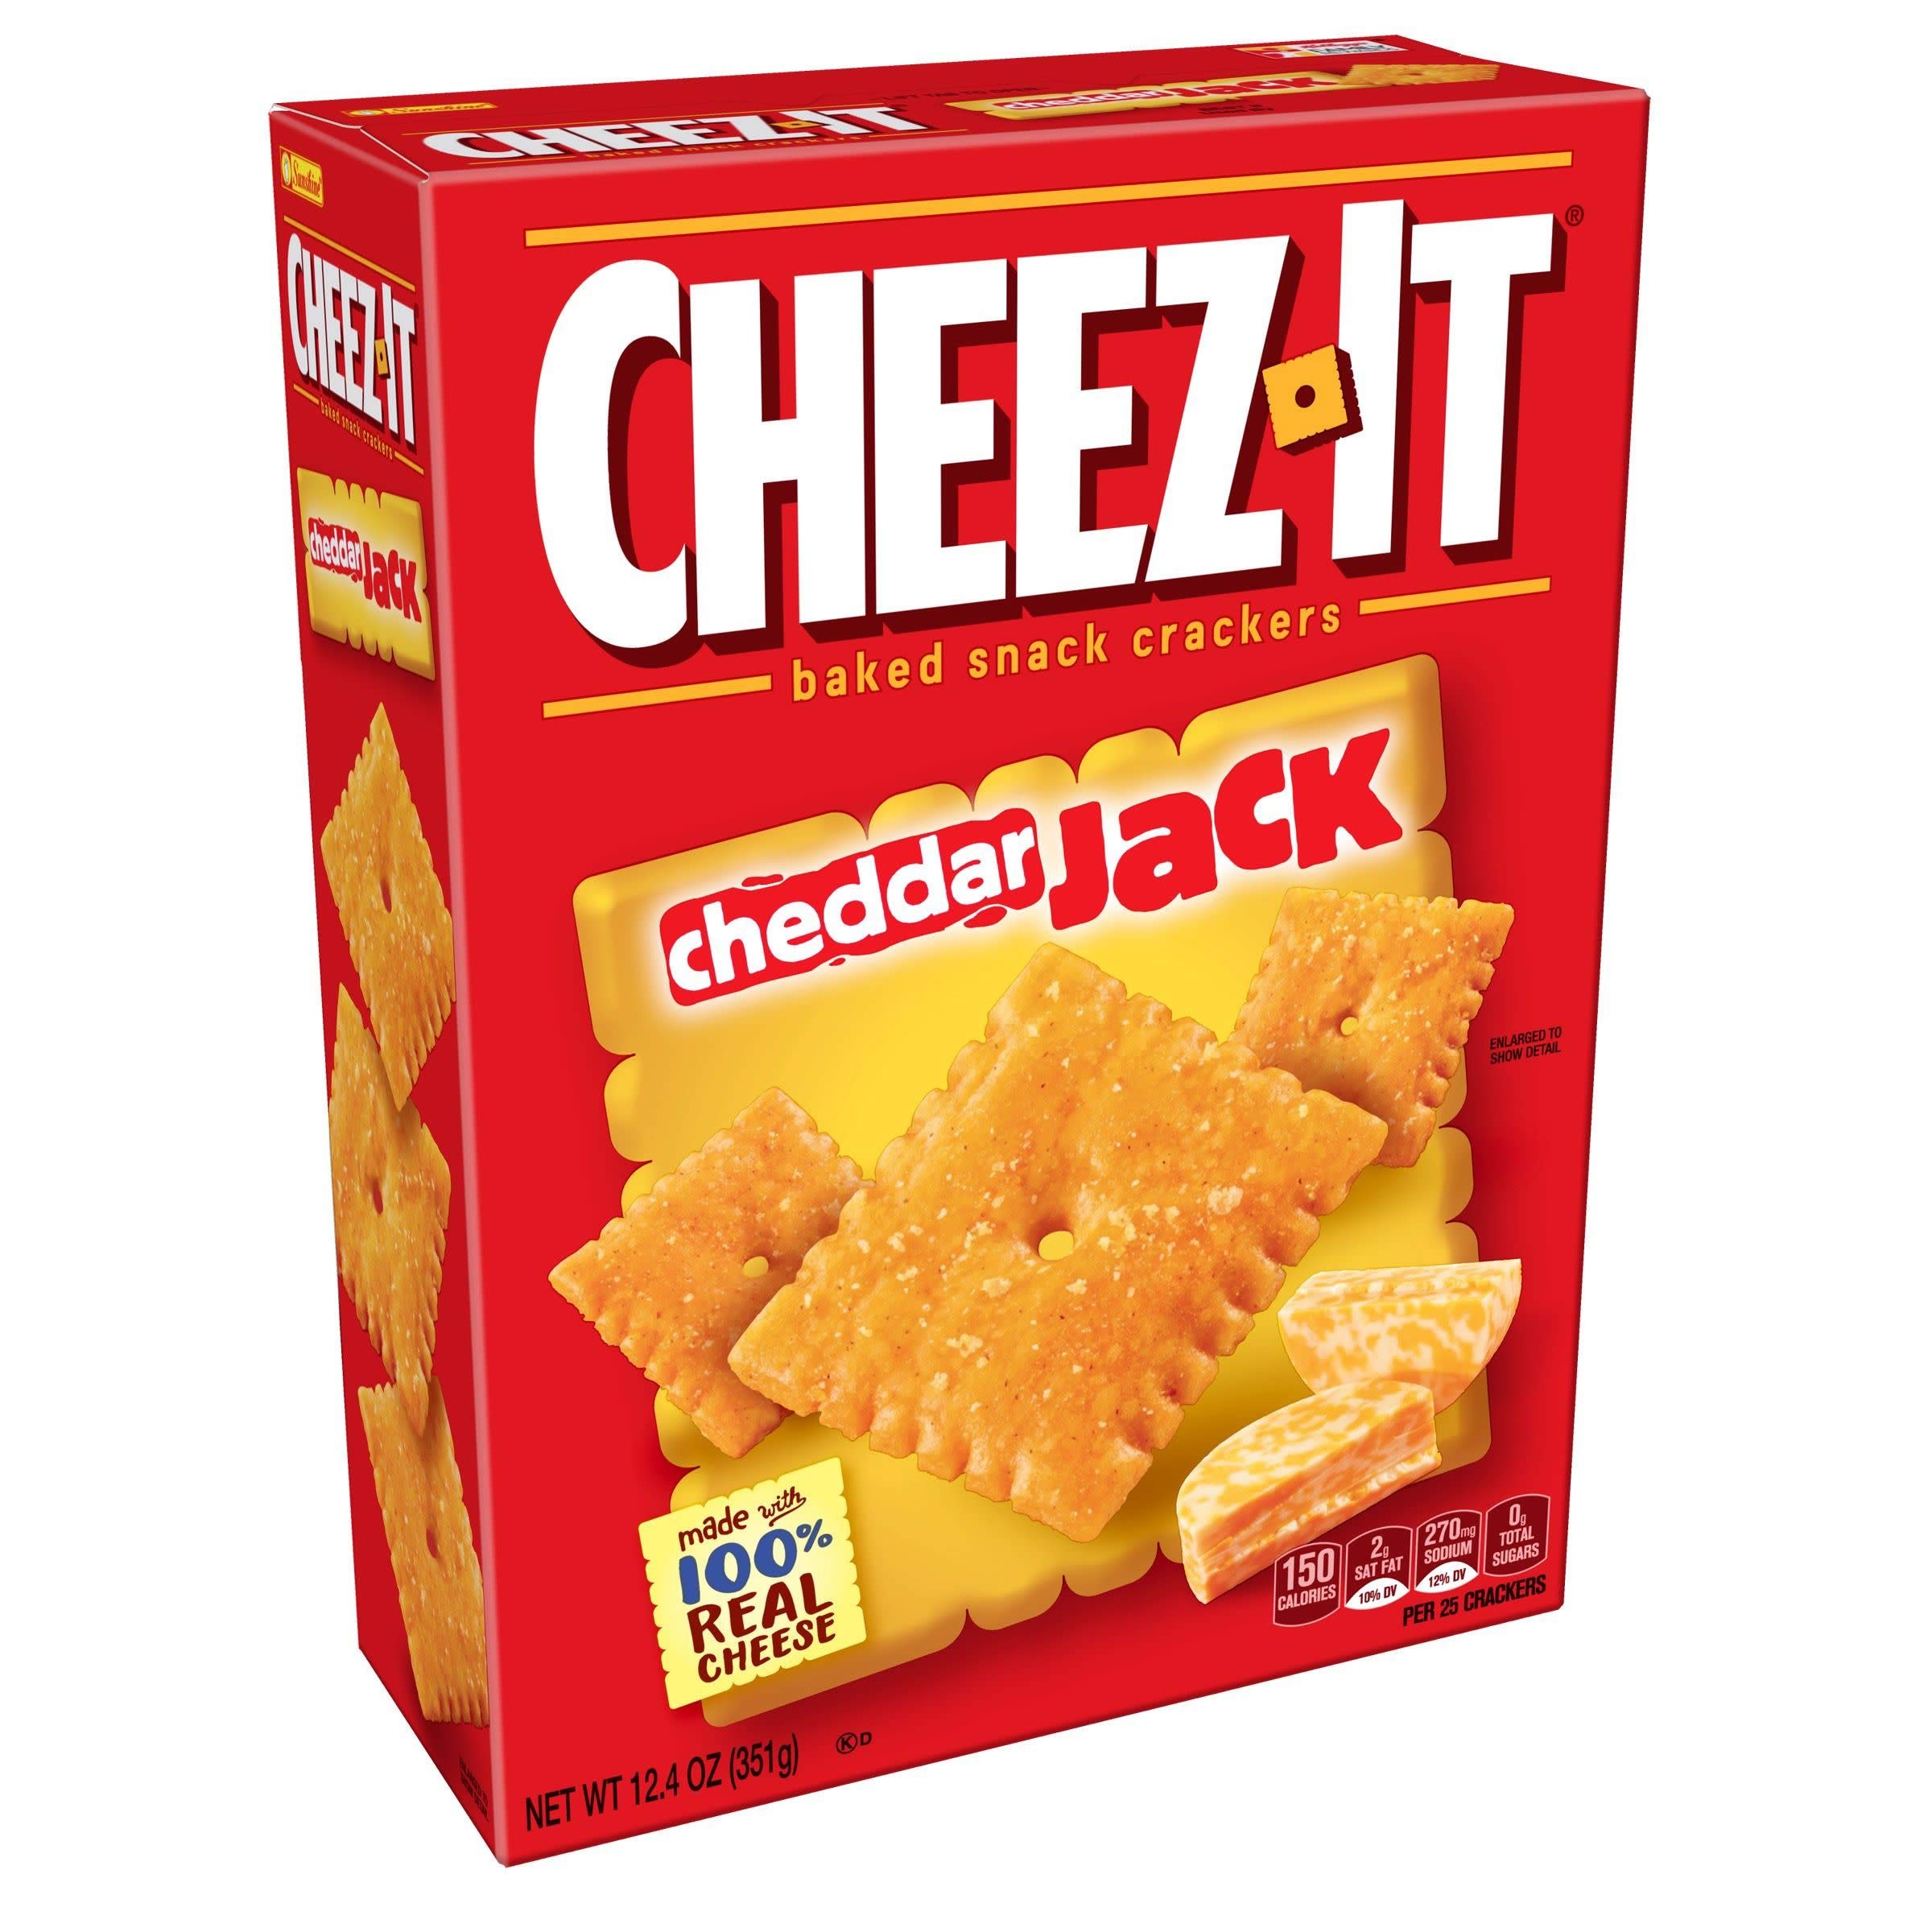
Item Name: Cheez-It Baked Snack Cheese Crackers, Cheddar Jack, 12.4 oz Box
Bullet Point 1: Light and crispy bite-sized snack crackers with the flavor combo of Monterey Jack and Cheddar Cheese
Bullet Point 2: Our cheesy baked crackers are packed for convenience and make a delicious anytime snack
Bullet Point 3: Made with 100% real cheese aged for a bold taste; A classic, family-favorite snack that’s perfect for kids and adults
Bullet Point 4: A travel-ready food; Makes a tasty bite at home or on the go; Ideal for gatherings, parties, snack spreads, and more; Stow in lunchboxes, totes, and backpacks
Bullet Point 5: Includes 1, 12.4-ounce box of ready-to-eat snack crackers; Packaged for freshness and great taste
Value: 12.4
Unit: ounce

Price: 4.14